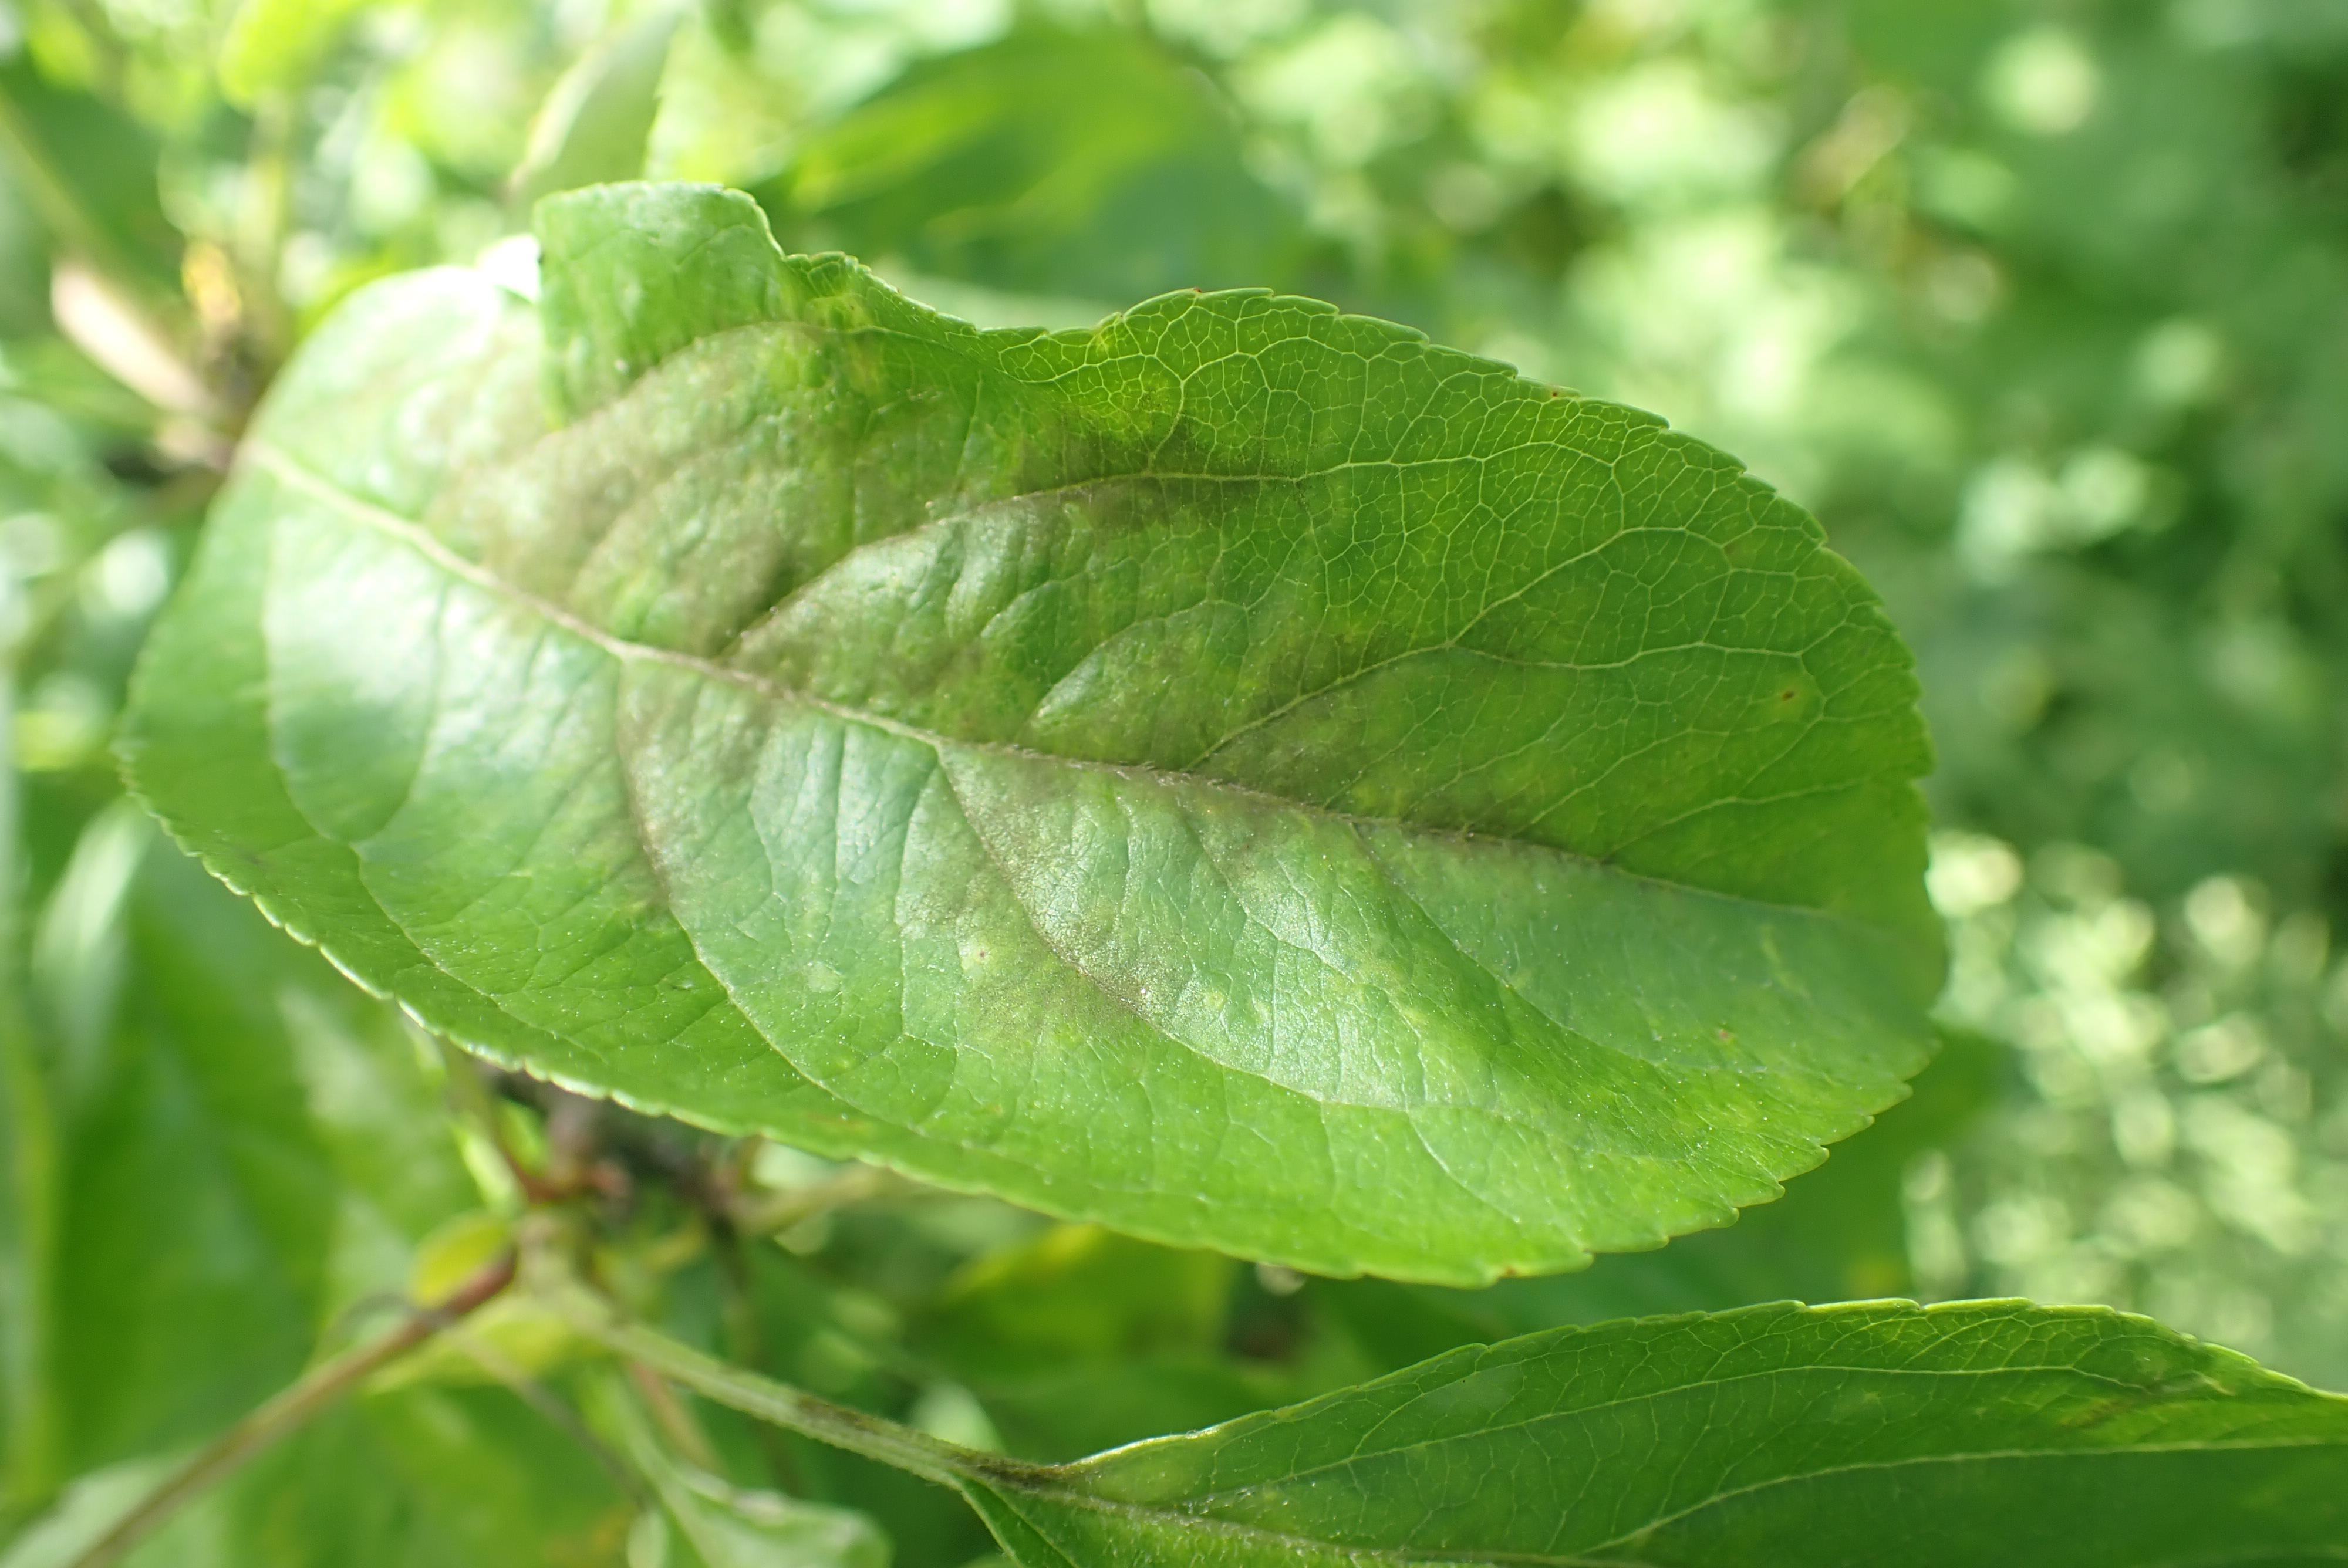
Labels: scab